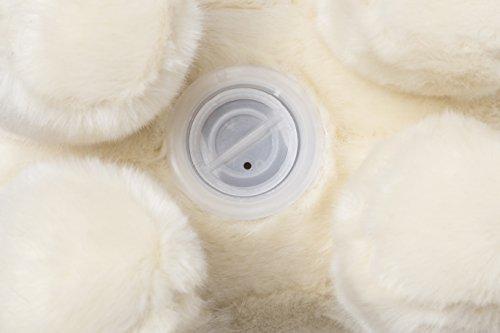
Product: Carstens Plush Longhorn Kids Coin Bank
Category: Toys & Games | Arts & Crafts | Craft Kits
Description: Your child will love to stash their cash in these adorable banks with a coin slot in the top and a handy plug underneath.
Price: $24.95
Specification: ProductDimensions:12x8x6inches|ItemWeight:11.2ounces|ShippingWeight:11.2ounces(Viewshippingratesandpolicies)|Manufacturer:CarstensInc.|ASIN:B0056HIQSA|Itemmodelnumber:PB203